Newburgh and North Fife Railway

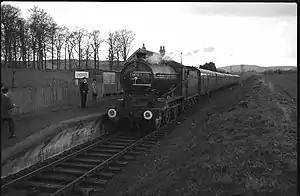
"The Scottish Rambler" Railtour at Lindores Station in 1962 hauled by a Gresley J39 No. 64786

The Newburgh and North Fife Railway obtained its act of Parliament, the (60 & 61 Vict. c. ccxxi), on 6 August 1897. It was to be just over thirteen miles in length, between Glenburnie Junction at Newburgh (between Ladybank and Perth) and a triangular junction at St Fort, between the Tay Bridge and Leuchars, enabling direct running to the bridge or towards St Andrews. The authorised capital was £120,000.